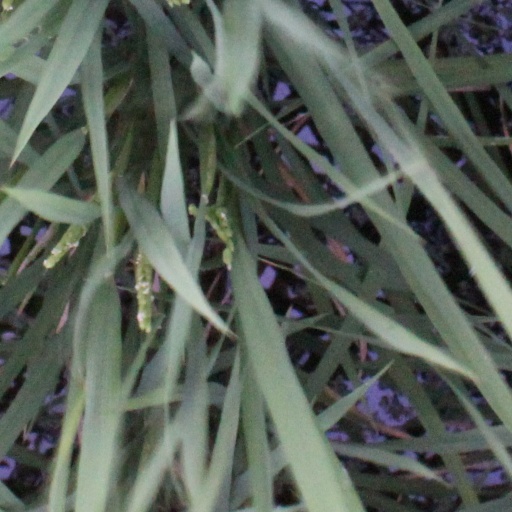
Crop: rice